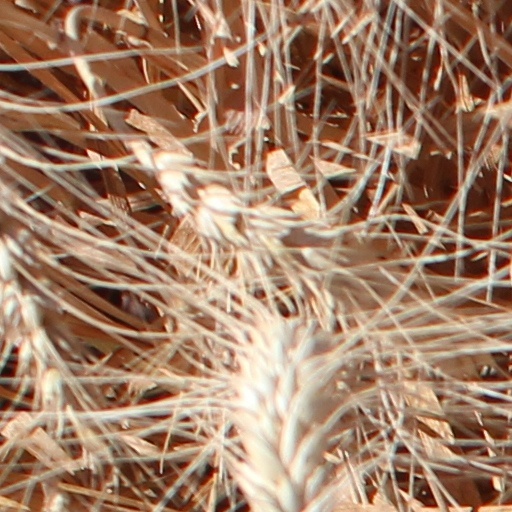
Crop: wheat